Alexander Zverev

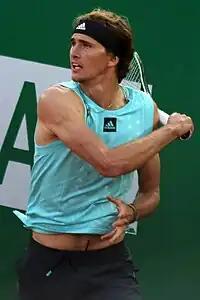
Zverev at the 2022 Monte-Carlo Masters

Zverev opened his 2019 season with a fourth round appearance at the 2019 Australian Open, defeating Jérémy Chardy in five sets in the second round before losing to Milos Raonic in straight sets. Zverev next played at the Mexican Open and finished runner-up to Nick Kyrgios. Following this tournament, he did not win more than one match at any of his next six events, a streak that ended with two match wins at the Madrid Open. Nonetheless, Zverev finished the clay court season strong. The week before the French Open, he won his only title of the year at the Geneva Open, defeating Nicolás Jarry in the final after saving two match points in the third set tiebreak. He then went on to defeat No. 12 Fabio Fognini and reach his second consecutive quarterfinal at the French Open, where he lost to Novak Djokovic. Zverev did not follow through on that success into the grass court season, where his best result was a quarterfinal at the Halle Open. He was upset in the first round at both the Stuttgart Open and Wimbledon, the latter of which to qualifier Jiří Veselý. Zverev attributed his early season struggles to being distracted by a legal dispute with his former agent Patricio Apey, with whom he had split from in the offseason.